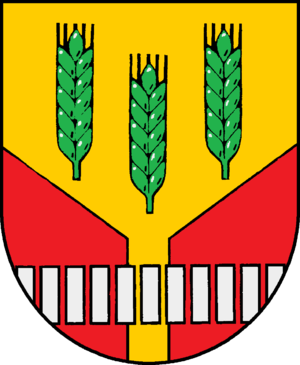
Klamp (Kreis Plön)
Coat of arms of Klamp (Kreis Plön)
Klamp er en by og kommune i det nordlige Tyskland, beliggende i Amt Lütjenburg i den nordøstlige del af Kreis Plön. Kreis Plön ligger i den østlige/centrale del af delstaten Slesvig-Holsten.